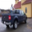
Label: pickup_truck